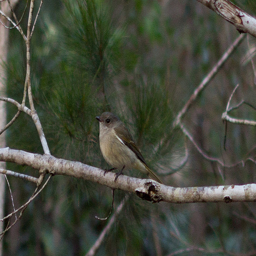
A brown bird is perched on a branch of a tree.
A sparrow perches on the branch of a pine tree.
A brown bed is sitting on a tree branch.
A small bird perches on a branch in front of tufts of pine needles.
a small bird perched on a limb of a tree